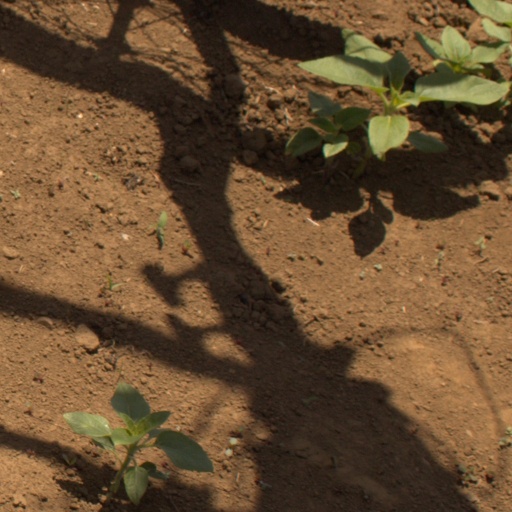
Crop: Jerusalem artichoke